Zheltuga Republic

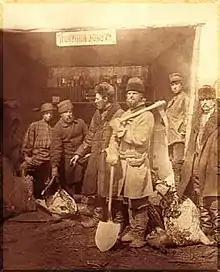
Miners in the Zheltuga Republic

The growth of a multiethnic community in Zheltuga led to needs to communicate effectively. As so, the Kyakhta pidgin language (a combination of Russian and Chinese) was likely spoken in the settlement. Russian, however, was the official language, owing to the population mainly consisting of Russians. Inhabitants of Zheltuga also likely used different signs and notches to communicate with each other when there was a language barrier, a practice common in the general region.